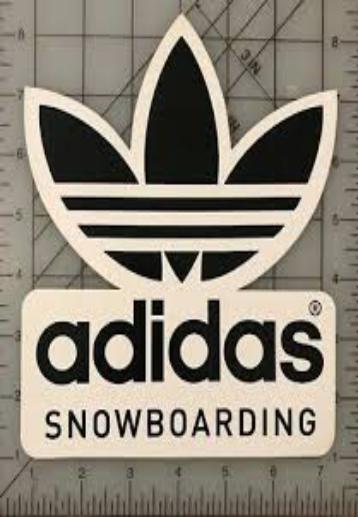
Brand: Adidas SB
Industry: Clothes